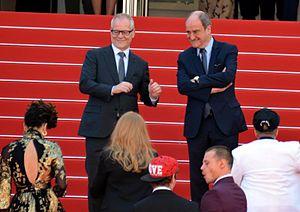
Thierry Frémaux et Pierre Lescure au festival de Cannes
Le Festival de Cannes 2016, 69ᵉ édition du festival, se déroule du 11 au 22 mai 2016 au Palais des festivals, à Cannes. Le président du jury est le réalisateur australien George Miller. Le maître de cérémonie est l'acteur Laurent Lafitte.